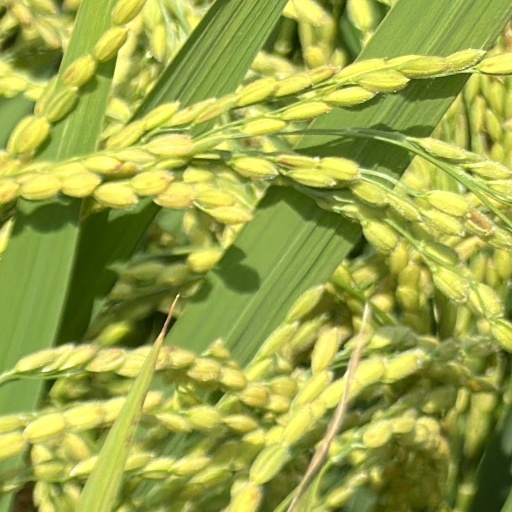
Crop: rice